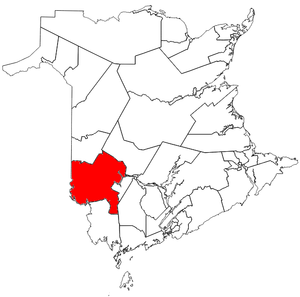
Carleton-York est une circonscription électorale provinciale du Nouveau-Brunswick, au Canada. Elle est représentée à l'Assemblée législative depuis 2014.